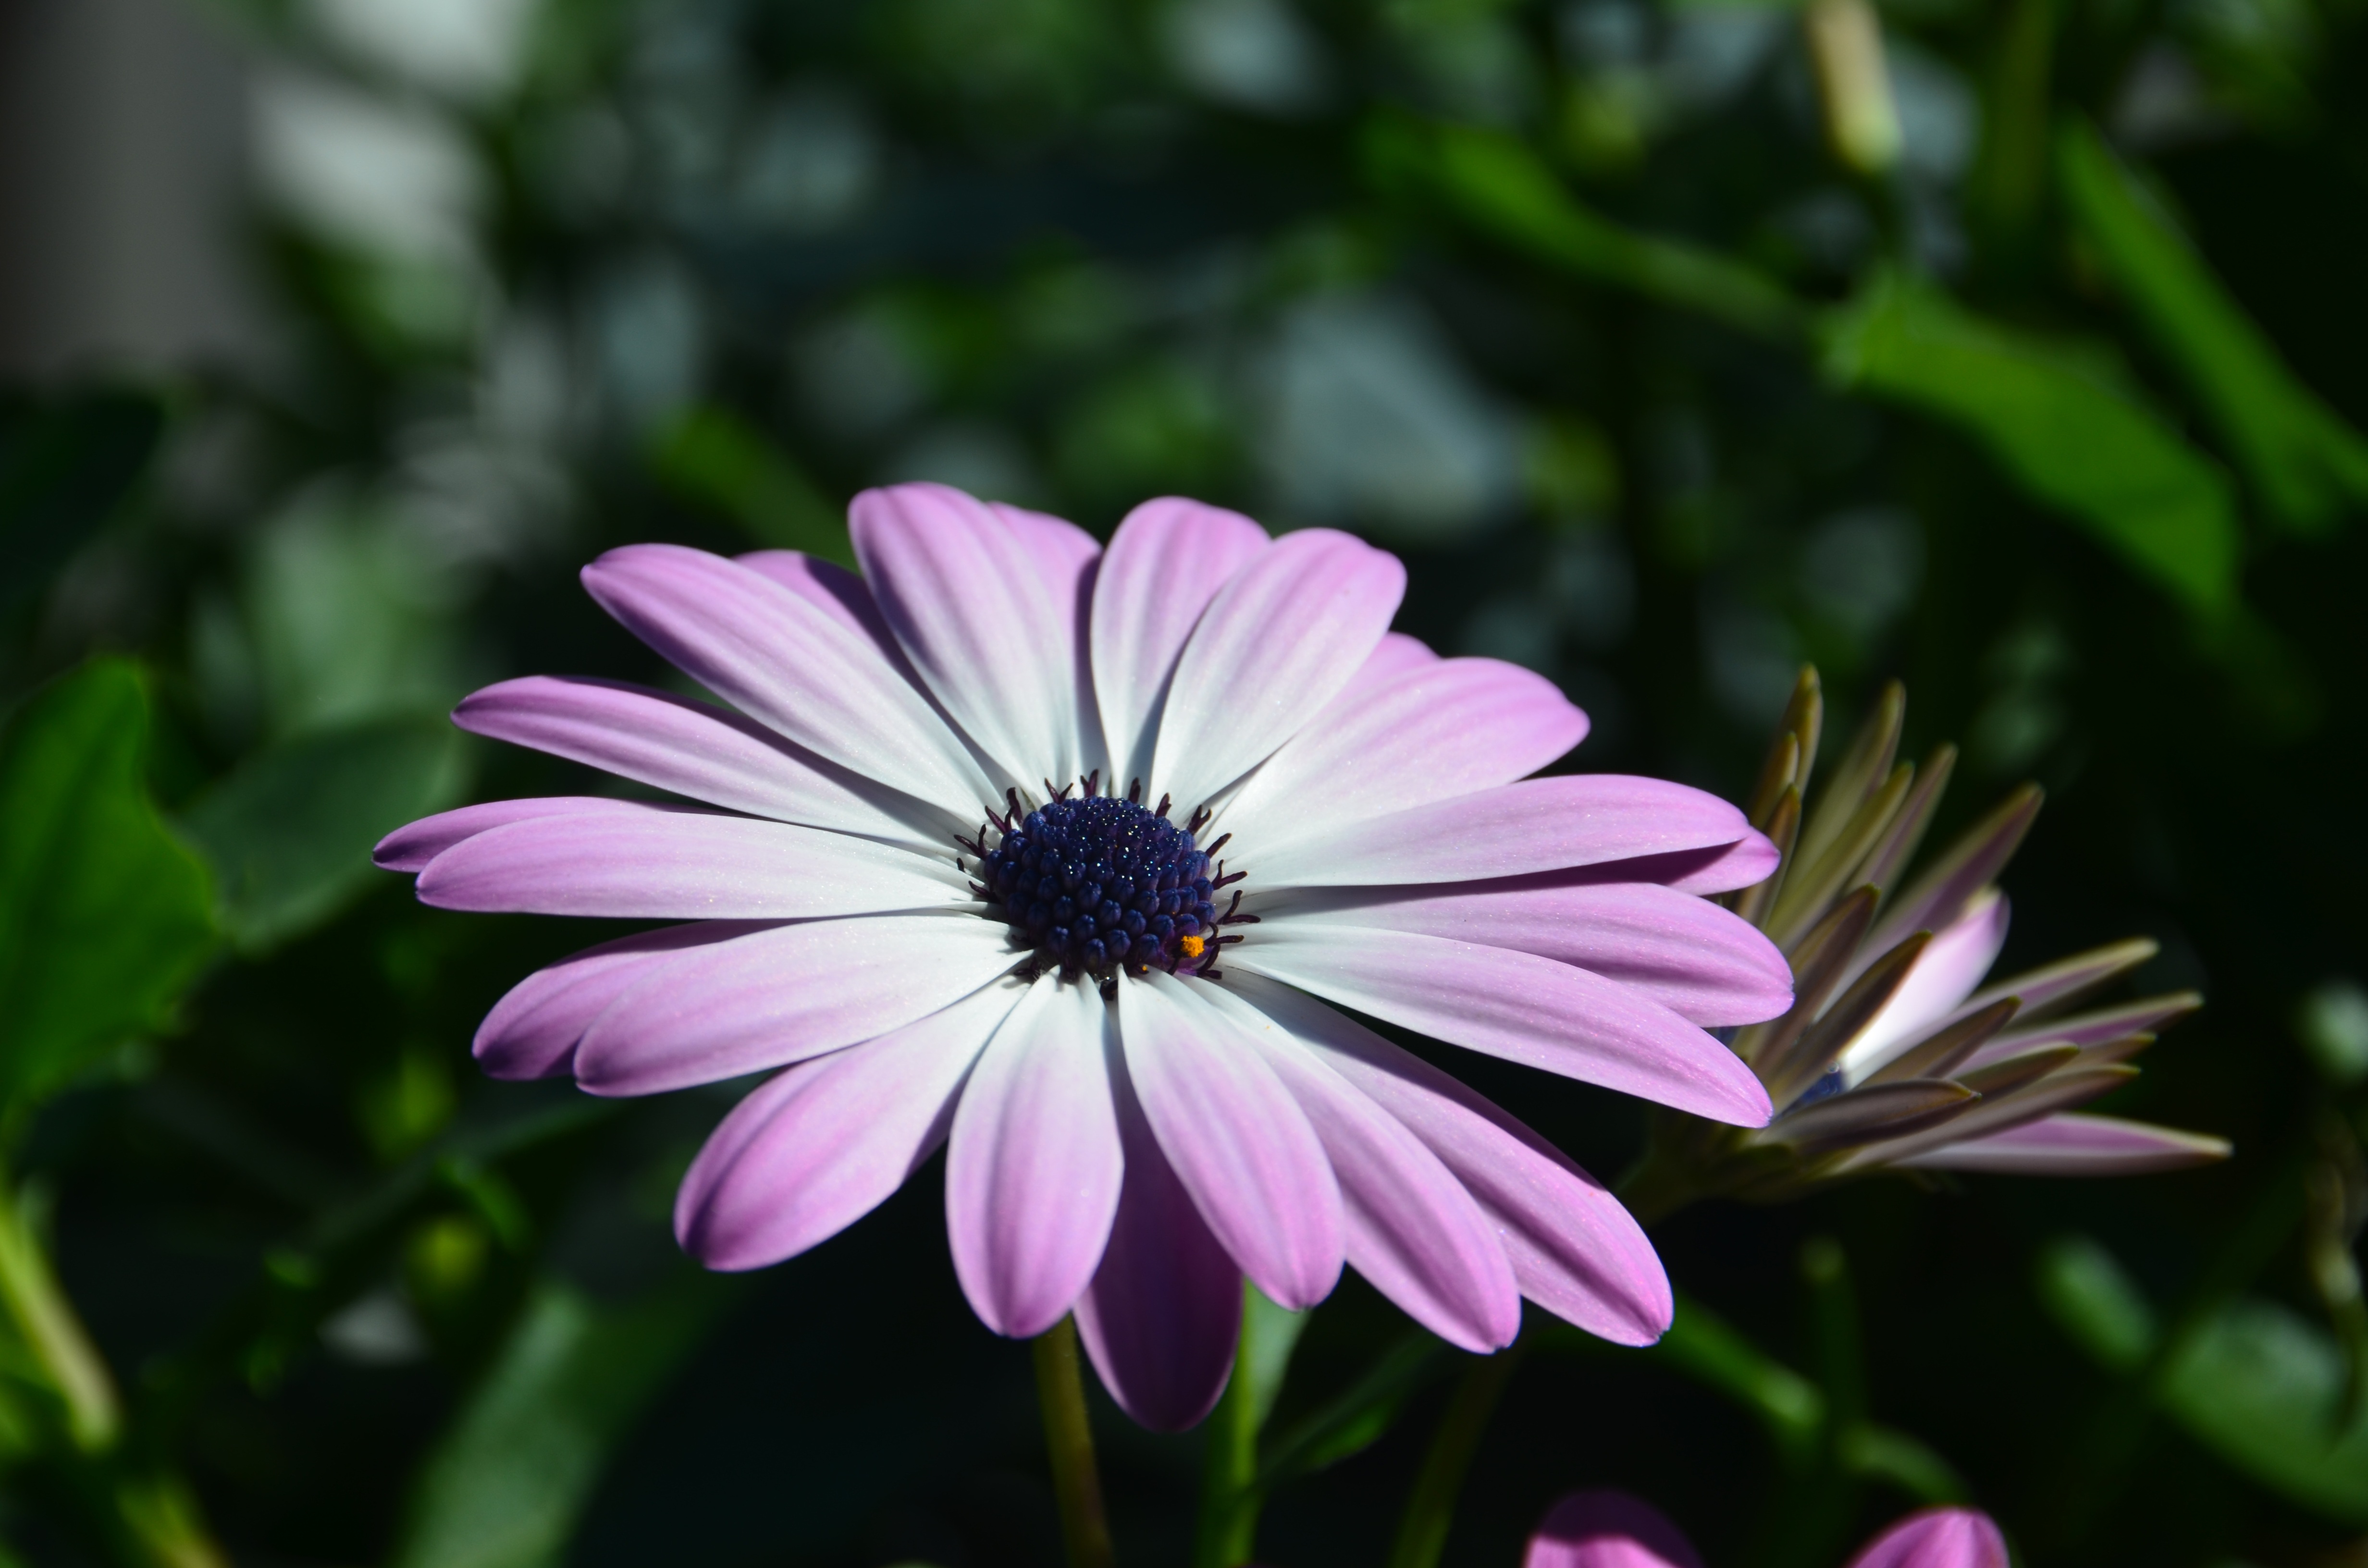
blossom, plant, flower, petal, daisy, spring, botany, blooming, flora, wildflower, close up, margarita, macro photography, green leaves, flowering plant, daisy family, growing plant, african daisy, osteospermum ecklonis, annual plant, plant stem, land plant, garden cosmos